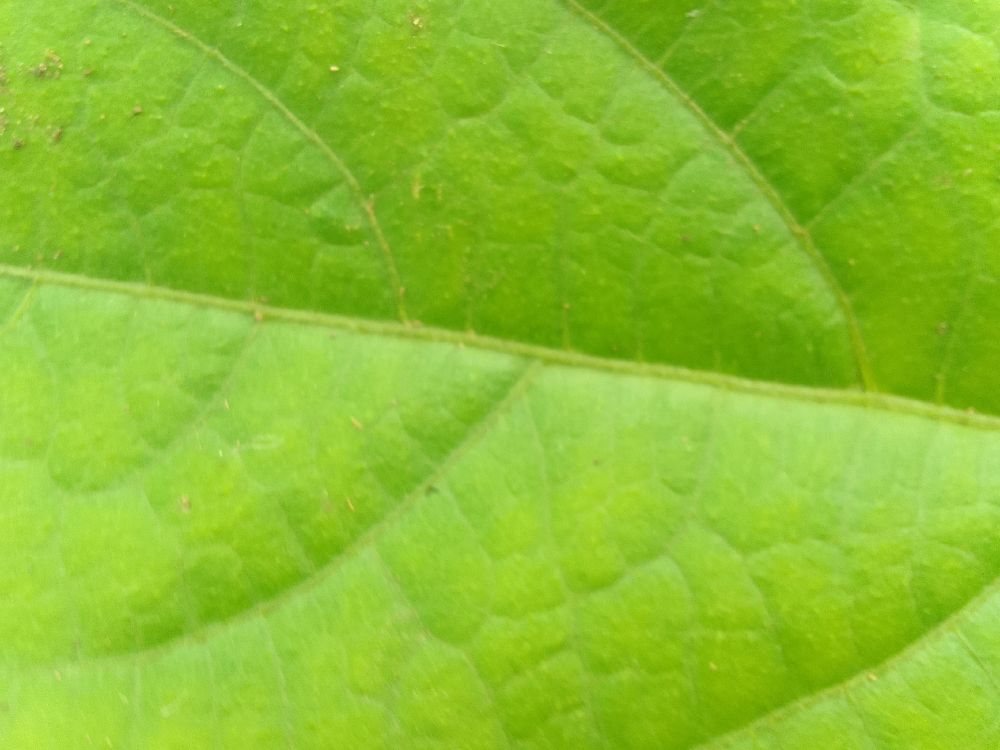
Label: healthy